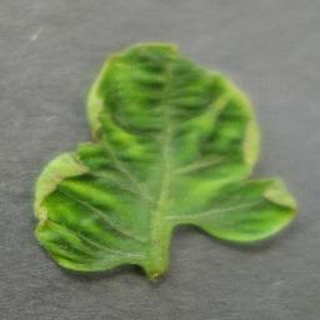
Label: tomato_yellow_leaf_curl_virus